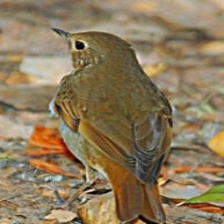
Species: OVENBIRD
Scientific name: SEIURUS AUROCAPILLA